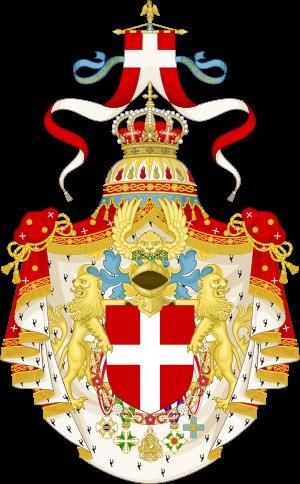
La maison de Savoie est une dynastie européenne ayant porté les titres de comte de Savoie, puis de duc de Savoie, prince de Piémont, roi de Sicile, roi de Sardaigne et roi d'Italie. Elle est l'héritière de la dynastie des Humbertiens, nom donné par l’historiographie moderne, aux premiers souverains, comtes en Maurienne issu du comte Humbert.